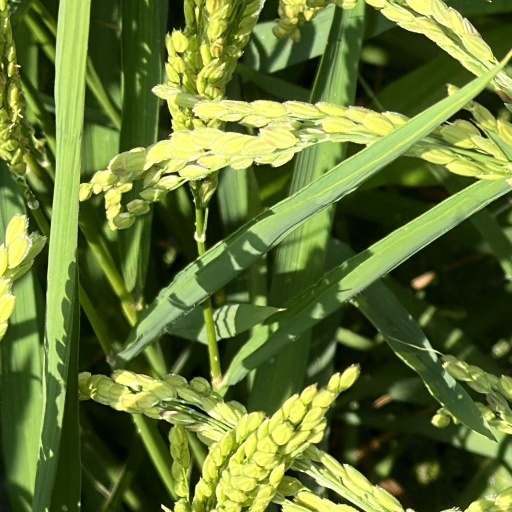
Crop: rice